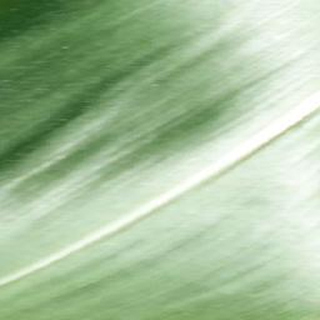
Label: healthy_corn